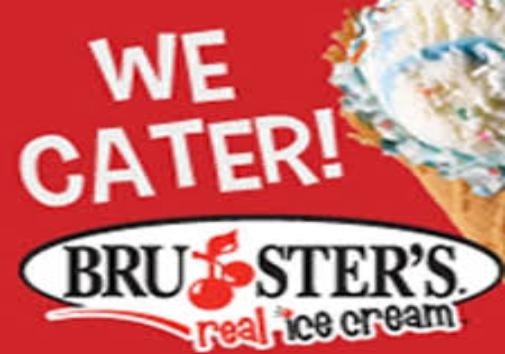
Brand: Bruster's Ice Cream
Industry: Food